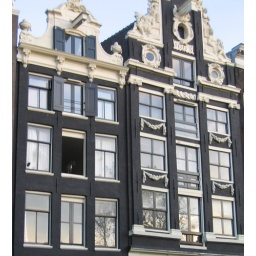
dog in a beautiful house